Lakeeran

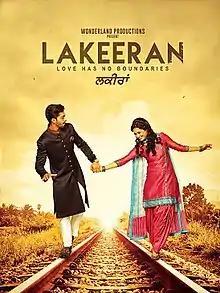

Lakeeran is a 2016 Punjabi film produced by Wonderland Amusement Parks Pvt. Ltd. It stars Harman Virk and Yuvika Chaudhary in lead roles with Gurinder Rai, Shivendra Mahal, B.N. Sharma and Nirmal Rishi in pivotal roles.